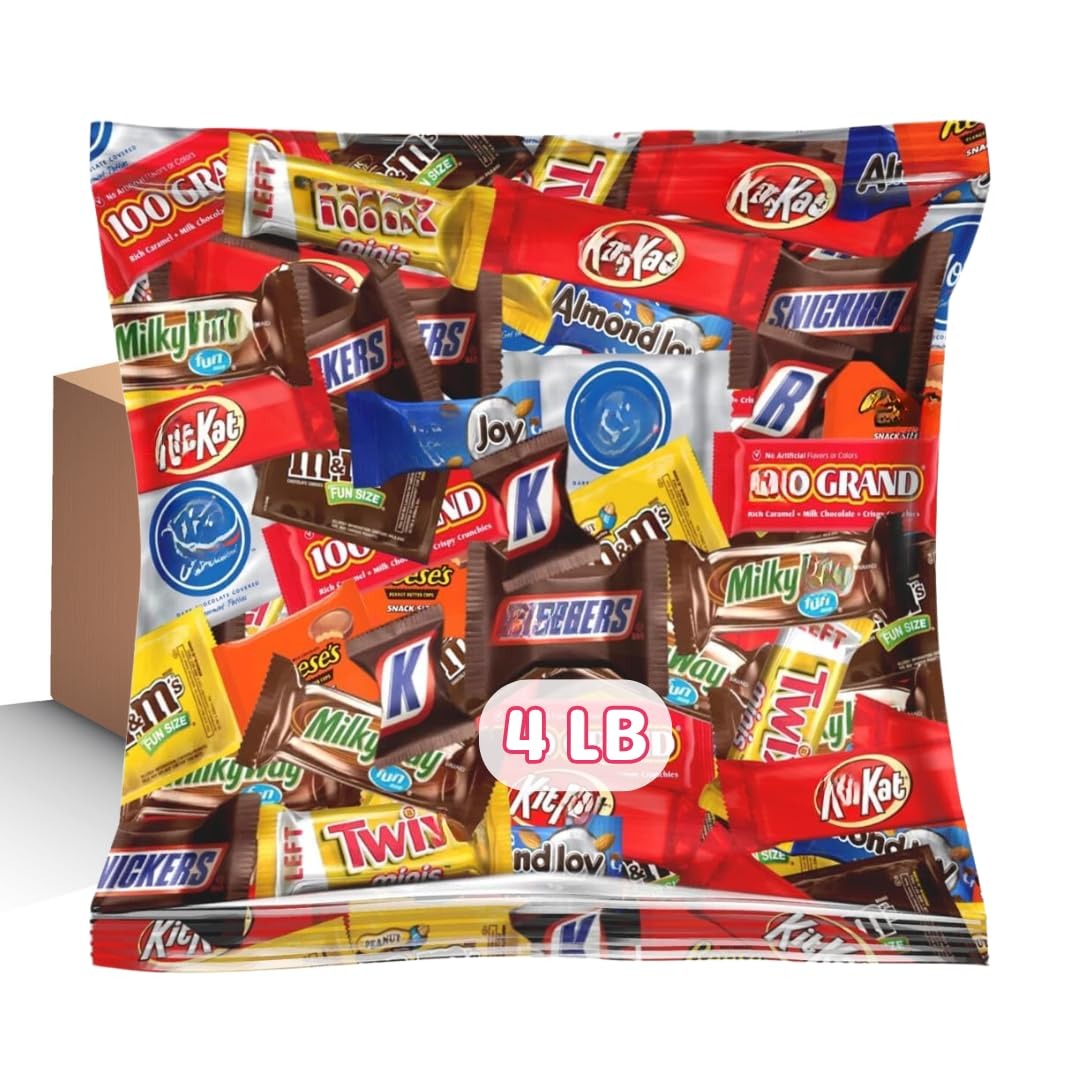
Item Name: Assorted Chocolate Variety Pack - Individually Wrapped Party Chocolate Assortment (4 LB)
Bullet Point: Assorted Chocolate Variety Pack - Individually Wrapped Party Chocolate Assortment
Product Description: Assorted Chocolate Variety Pack - Individually Wrapped Party Chocolate Assortment
Value: 64.0
Unit: Ounce

Price: 38.99